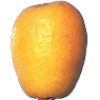
Label: Kumquats 1